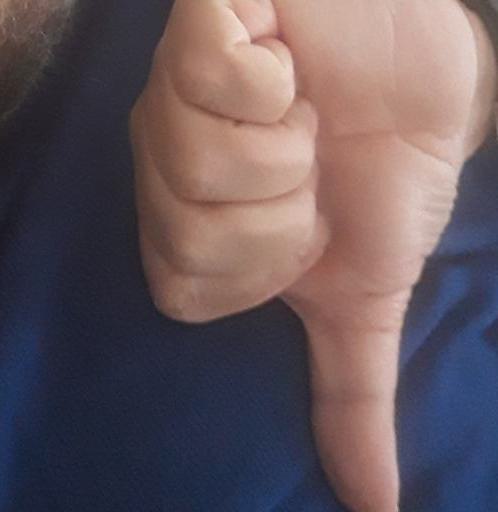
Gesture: dislike